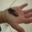
Label: cockroach